Operation Charnwood

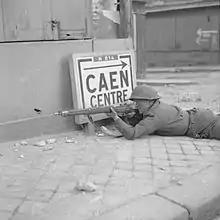
A soldier from I Corps takes cover in the streets of Caen during Operation Charnwood

British and Canadian patrols began to infiltrate the city at dawn on 9 July. The airfield at Carpiquet finally fell into Allied hands during the early morning, when the 3rd Canadian Infantry Division discovered that the 26th SS Panzergrenadier Regiment had withdrawn during the night. With the German situation north of the river becoming increasingly precarious, 21st Panzer Division battle groups and the remaining regiments of the 12th SS Panzer Division conducted a slow withdrawal across the Orne, making for the Verrières and Bourguébus Ridges.